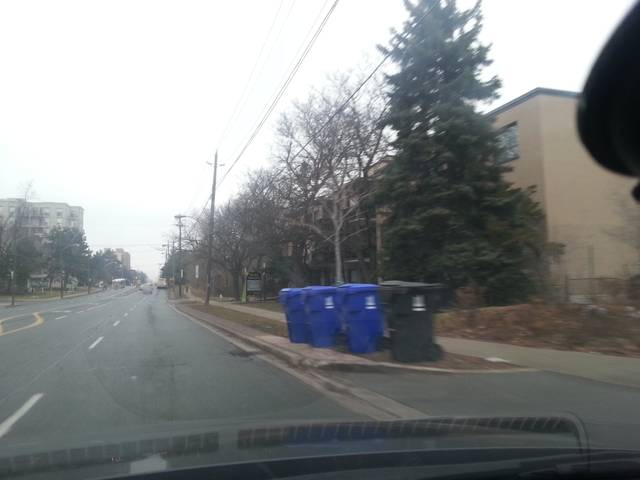
Region: Canada
Coordinates: 43.748, -79.436